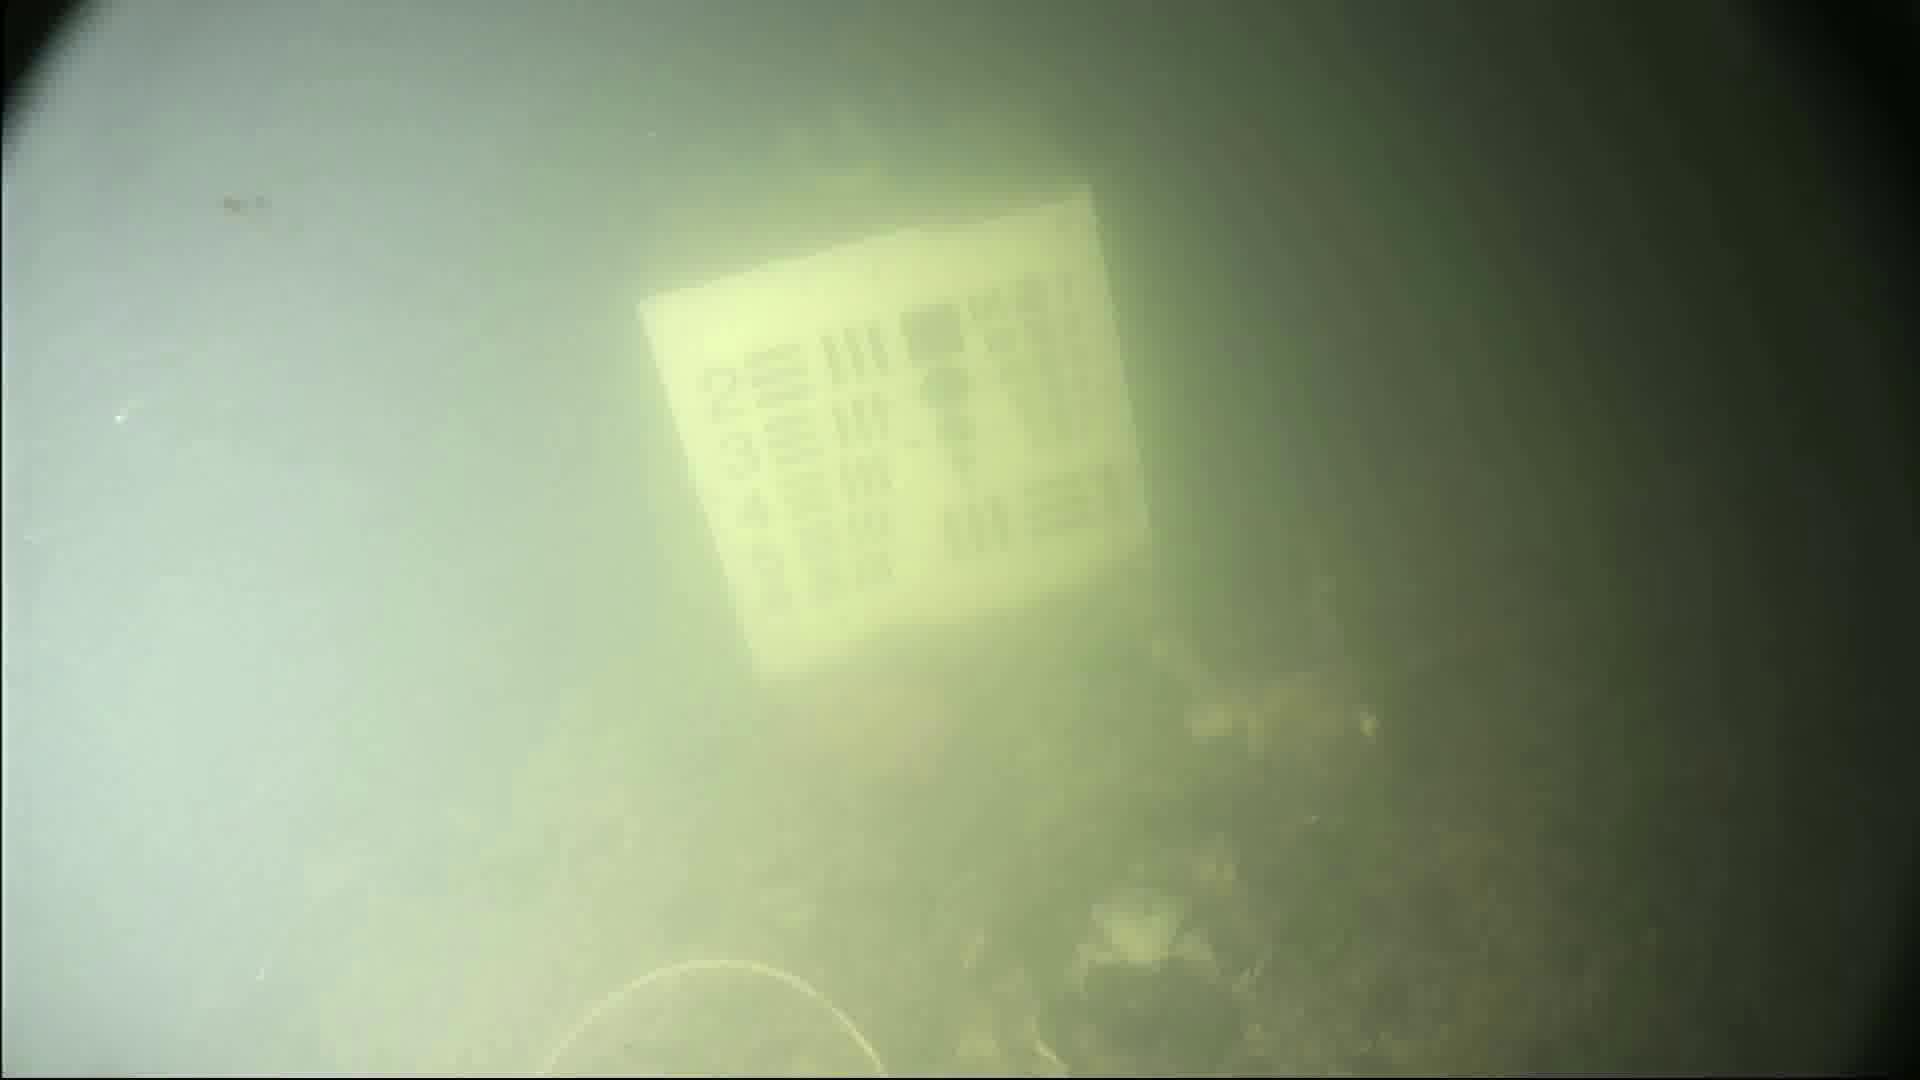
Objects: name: crab